Eleonora de Cisneros

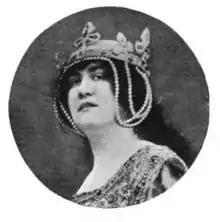
Eleonora de Cisneros, from a 1916 publication.

The opera singer Jean de Reszke introduced Cisneros, then known as Eleanor Broadfoot, to the manager of the Metropolitan Opera company in 1899 and she was hired. Cisneros was the first American trained opera singer the Metropolitan Opera company hired. Previous to this, the company would only hire singers formally trained in Europe. She gave her first performance with the Metropolitan Opera company in Chicago on November 24, 1899. Her role was as Rossweise in "Die Walküre" by Richard Wagner. She performed the same role in New York City on January 5, 1900 – being her debut in that city. After performing in New York City she then went to Philadelphia in a hurry and filled in as a contralto, with no rehearsal, in "Il trovatore" by Giuseppe Verdi at the Metropolitan Opera. The manager of the company complimented Cisneros on her successful performance. She became their principal contralto singer from 1906–1911.